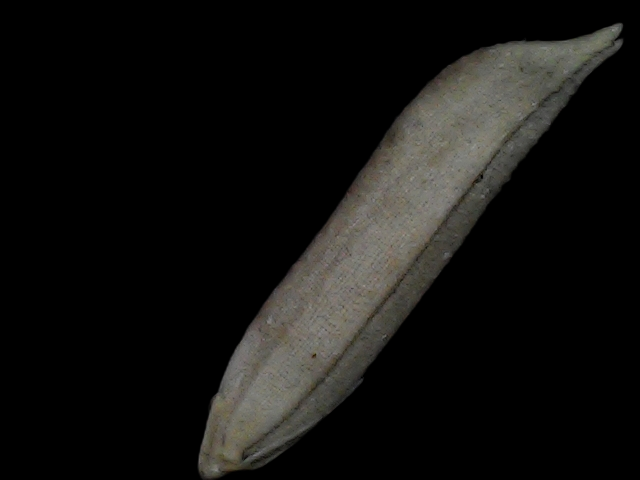
Rice variety: Bd57